Joe Martin (orangutan)

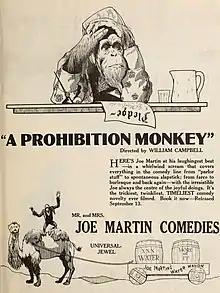

Business-wise, in 1919, when other film companies wanted to use him, Joe Martin's rental rate was said to be a day. Universal thought he was worth to . On the personal-life front, he had the frequent company of a small monkey called Skipper, and was said to "get along alright" with children, kittens, and lion cubs. An advertisement in a Canadian newspaper for Universal's two-reeler "Jazz Monkey" included a humorous essay about Joe Martin's diet which stated that Joe Martin consumed a vegetarian diet of carrots, turnips, onions, corn on the ears, alligator pears, "root beer, ice-cream soda, coco-cola, or malted milk, to any extent a friend is able to buy," and "tobacco in moderation, preferring the smokeless variety." A later report said that Joe Martin's diet usually consisted of vegetables and a mixture of malted milk and warm water, sometimes supplemented with eggs "to give it more body and flavor." Sunday was a day of fasting for the zoo, followed by a richer meal than usual on Monday morning.